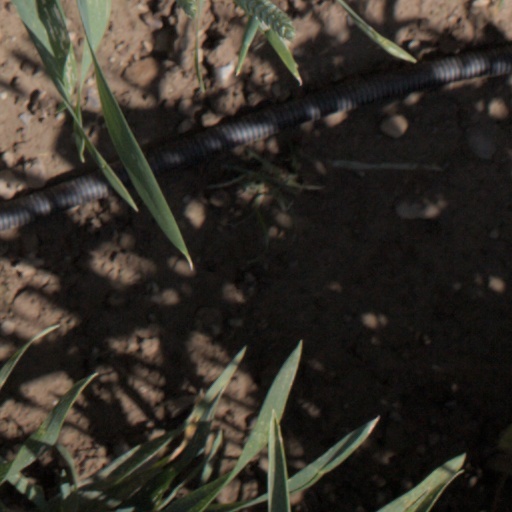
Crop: wheat